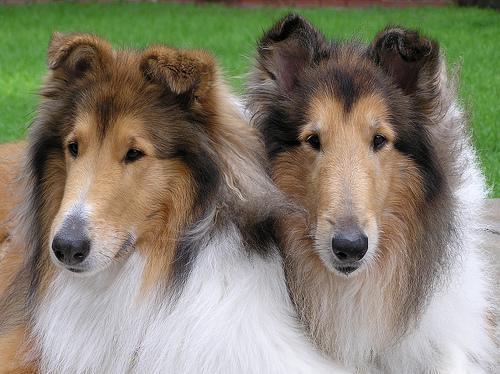
collie